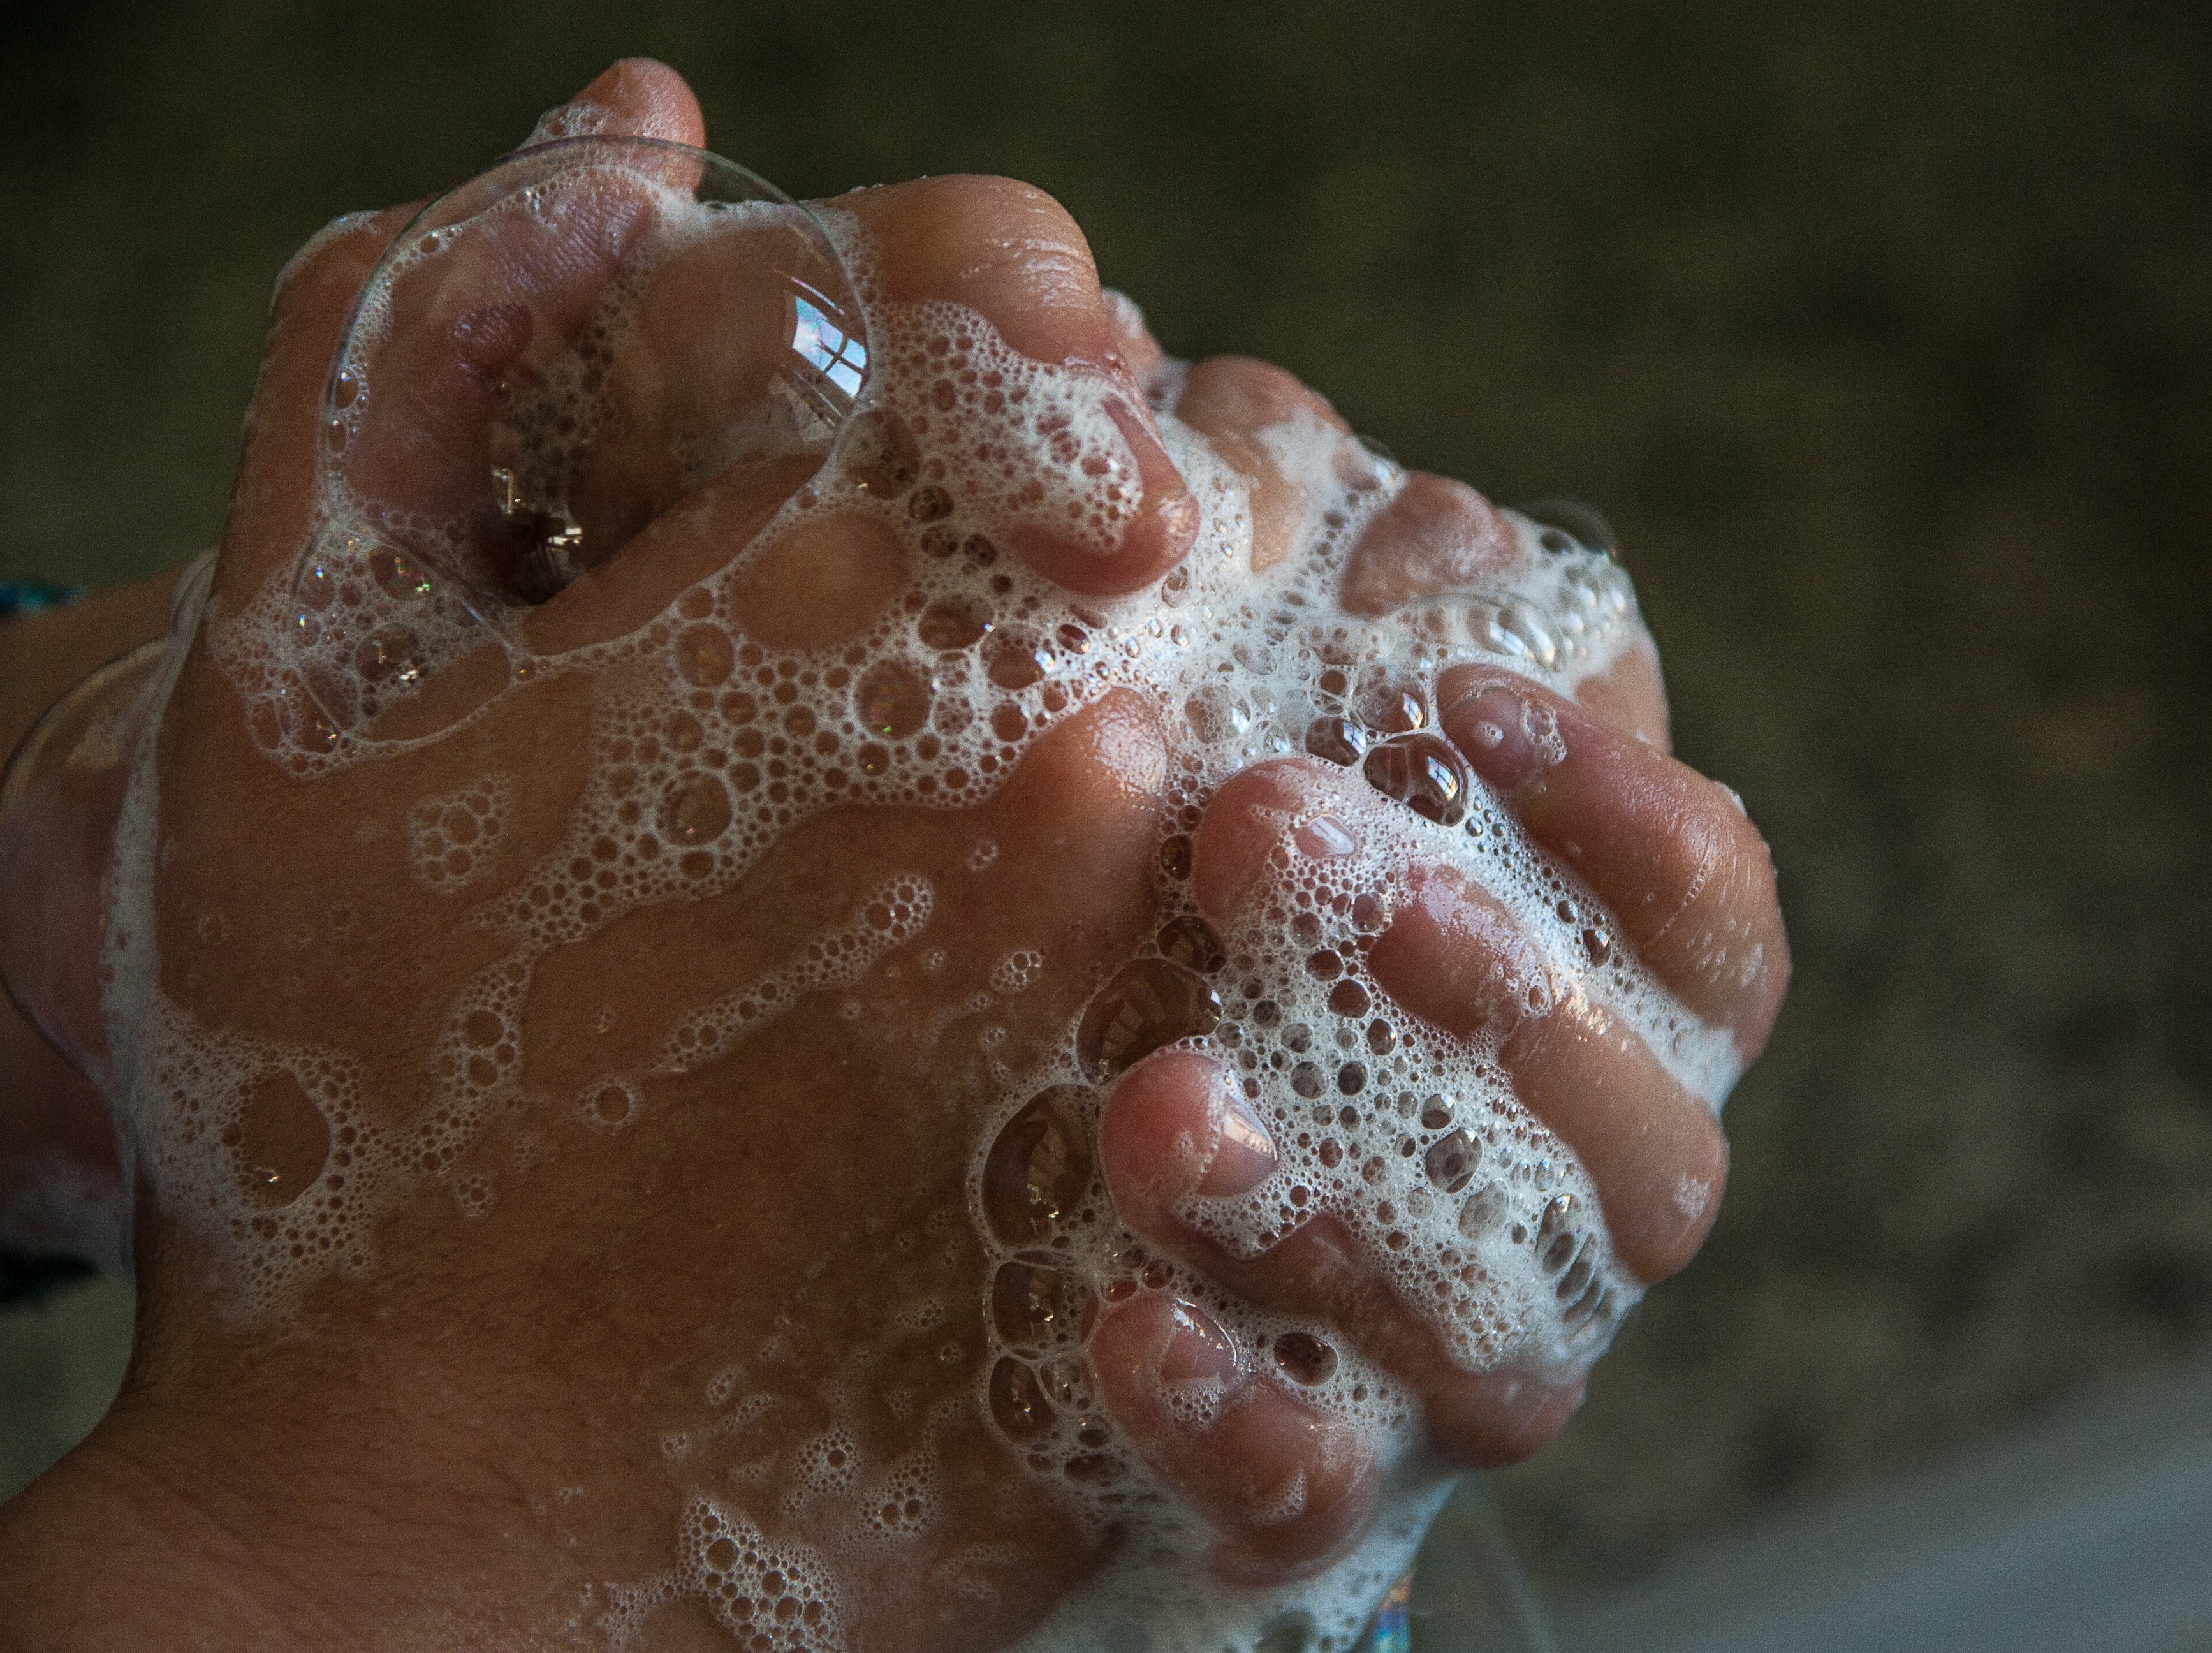
hand, photography, flower, leg, wash, mouth, close up, human body, hands, soap, skin, bubbles, organ, hygiene, macro photography